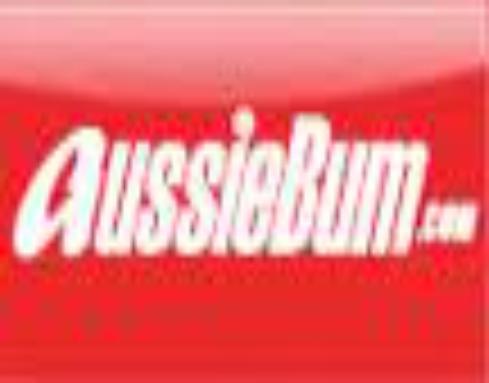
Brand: aussieBum
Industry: Clothes